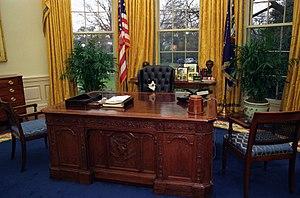
Socks est le chat de la famille du président des États-Unis Bill Clinton. Après les deux mandats de son propriétaire, Socks vécut chez la secrétaire de Clinton Betty Currie.